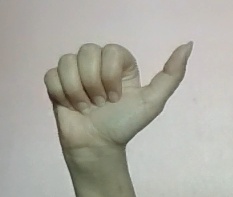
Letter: dhad